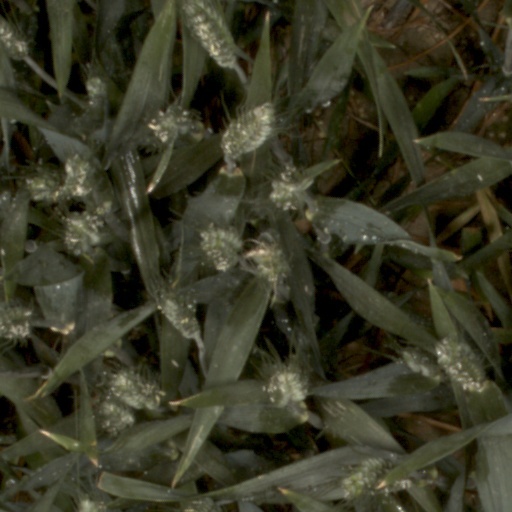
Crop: wheat